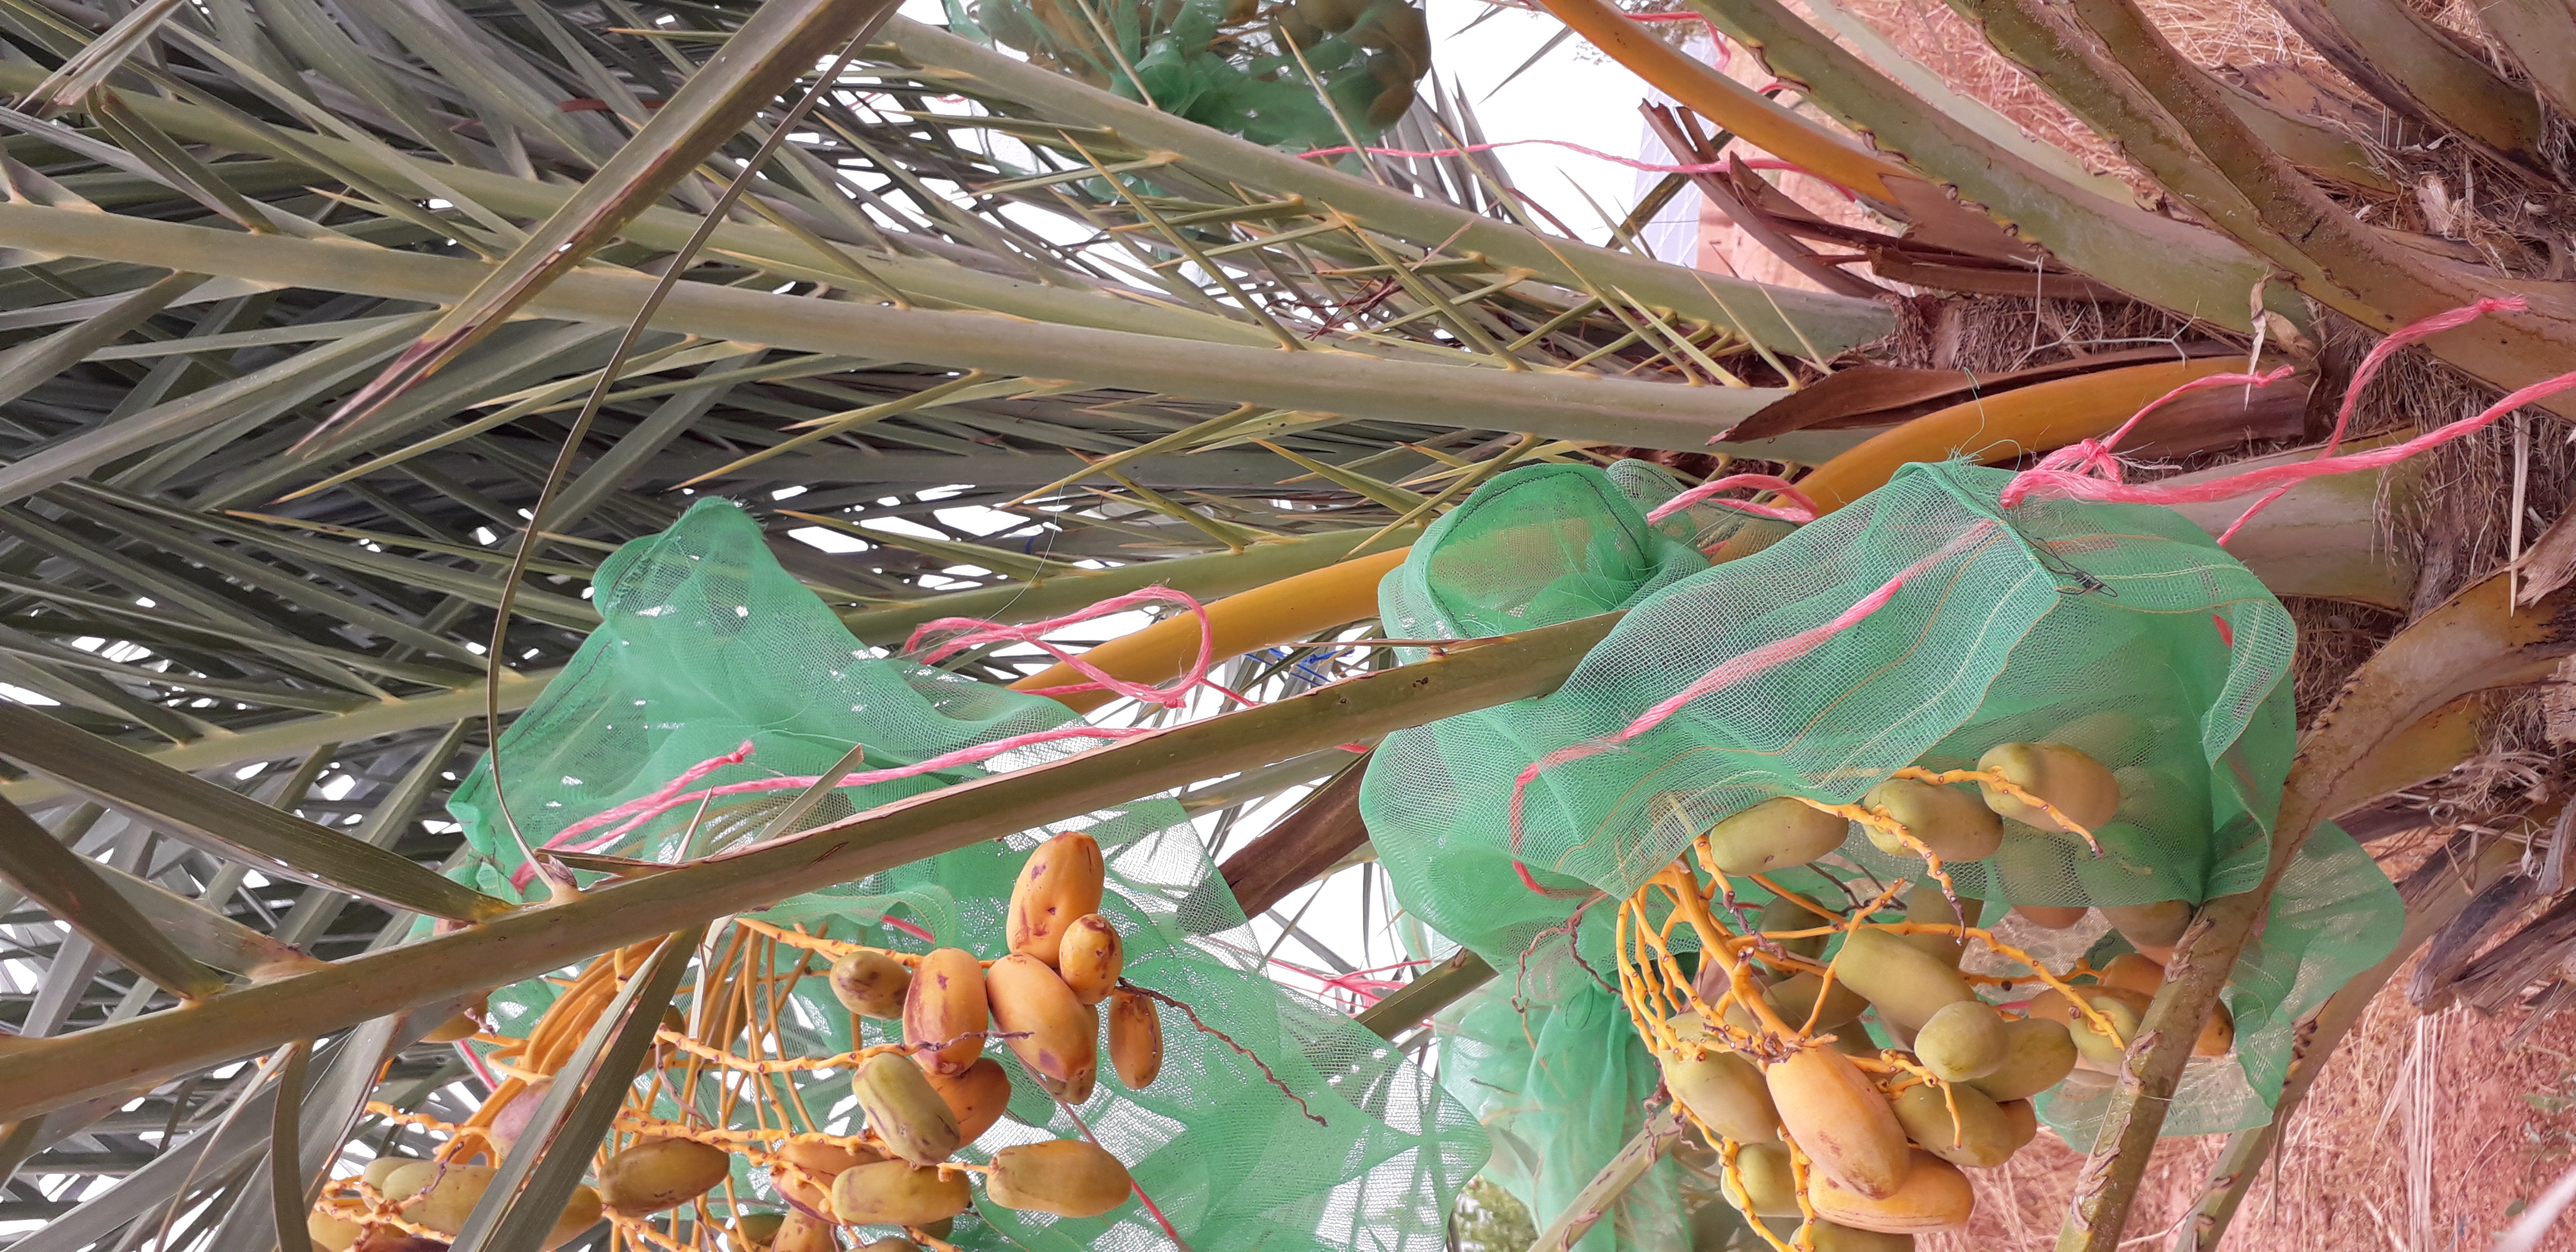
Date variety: Boumajhoul